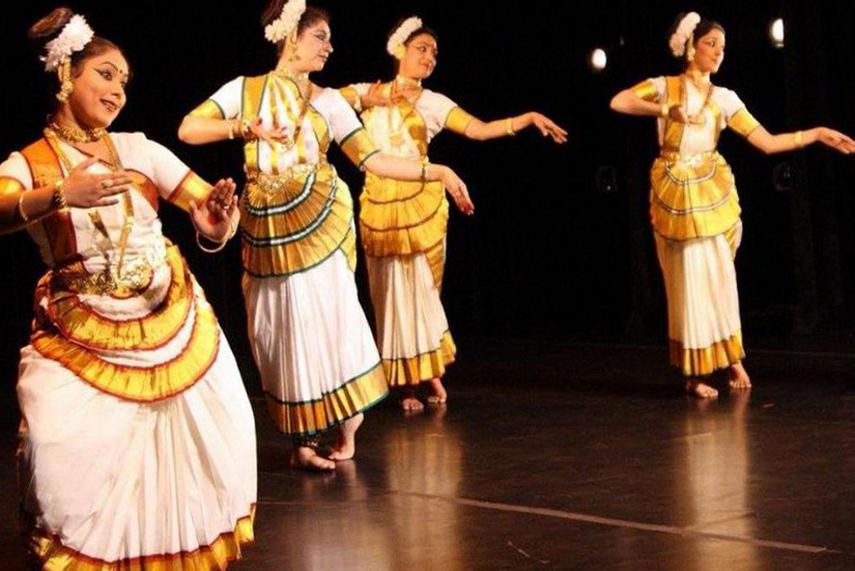
Dance form: mohiniyattam